Malasiqui

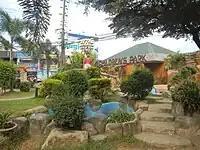
Public Park and Plaza

There are two schools district offices which govern all educational institutions within the municipality. The schools district offices oversee the management and operations of all private and public elementary and high schools. These are Malasiqui I Schools District Office, and Malasiqui II Schools District Office.